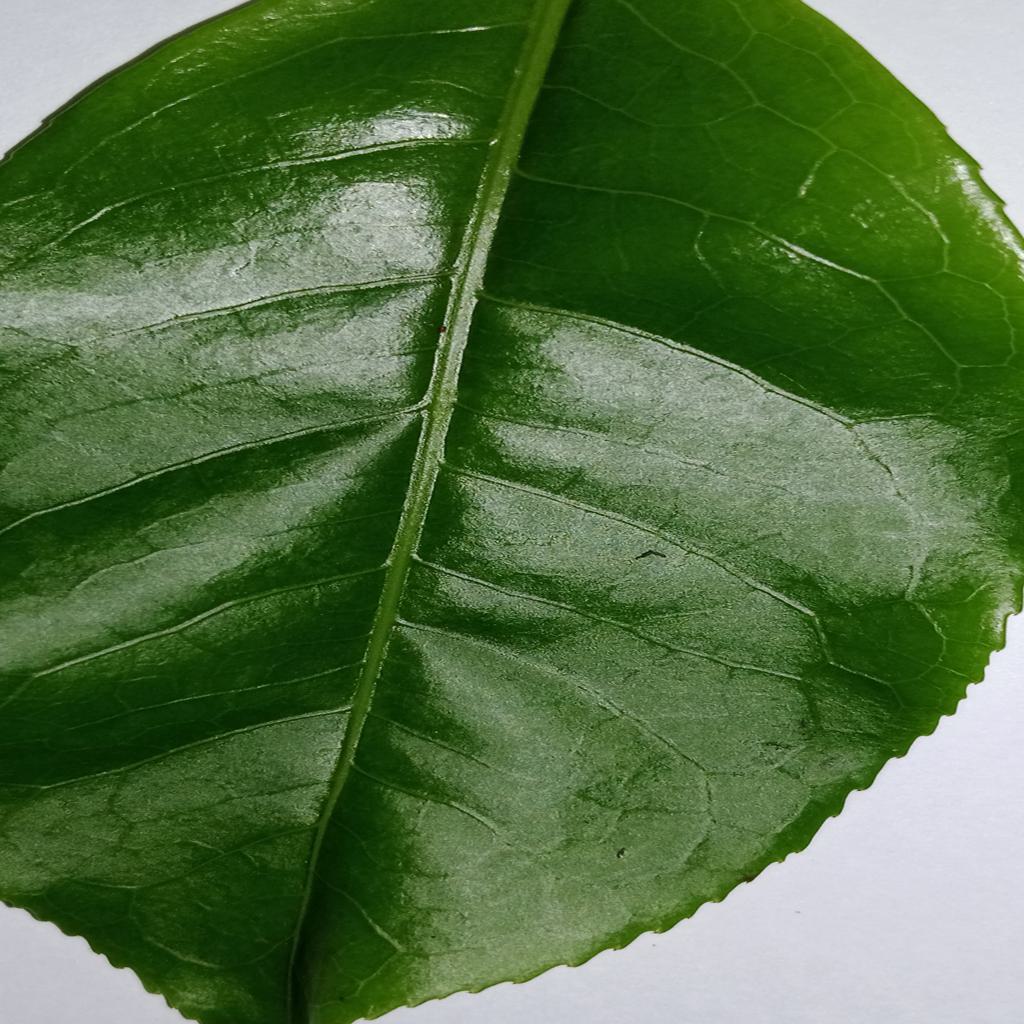
Label: Healthy